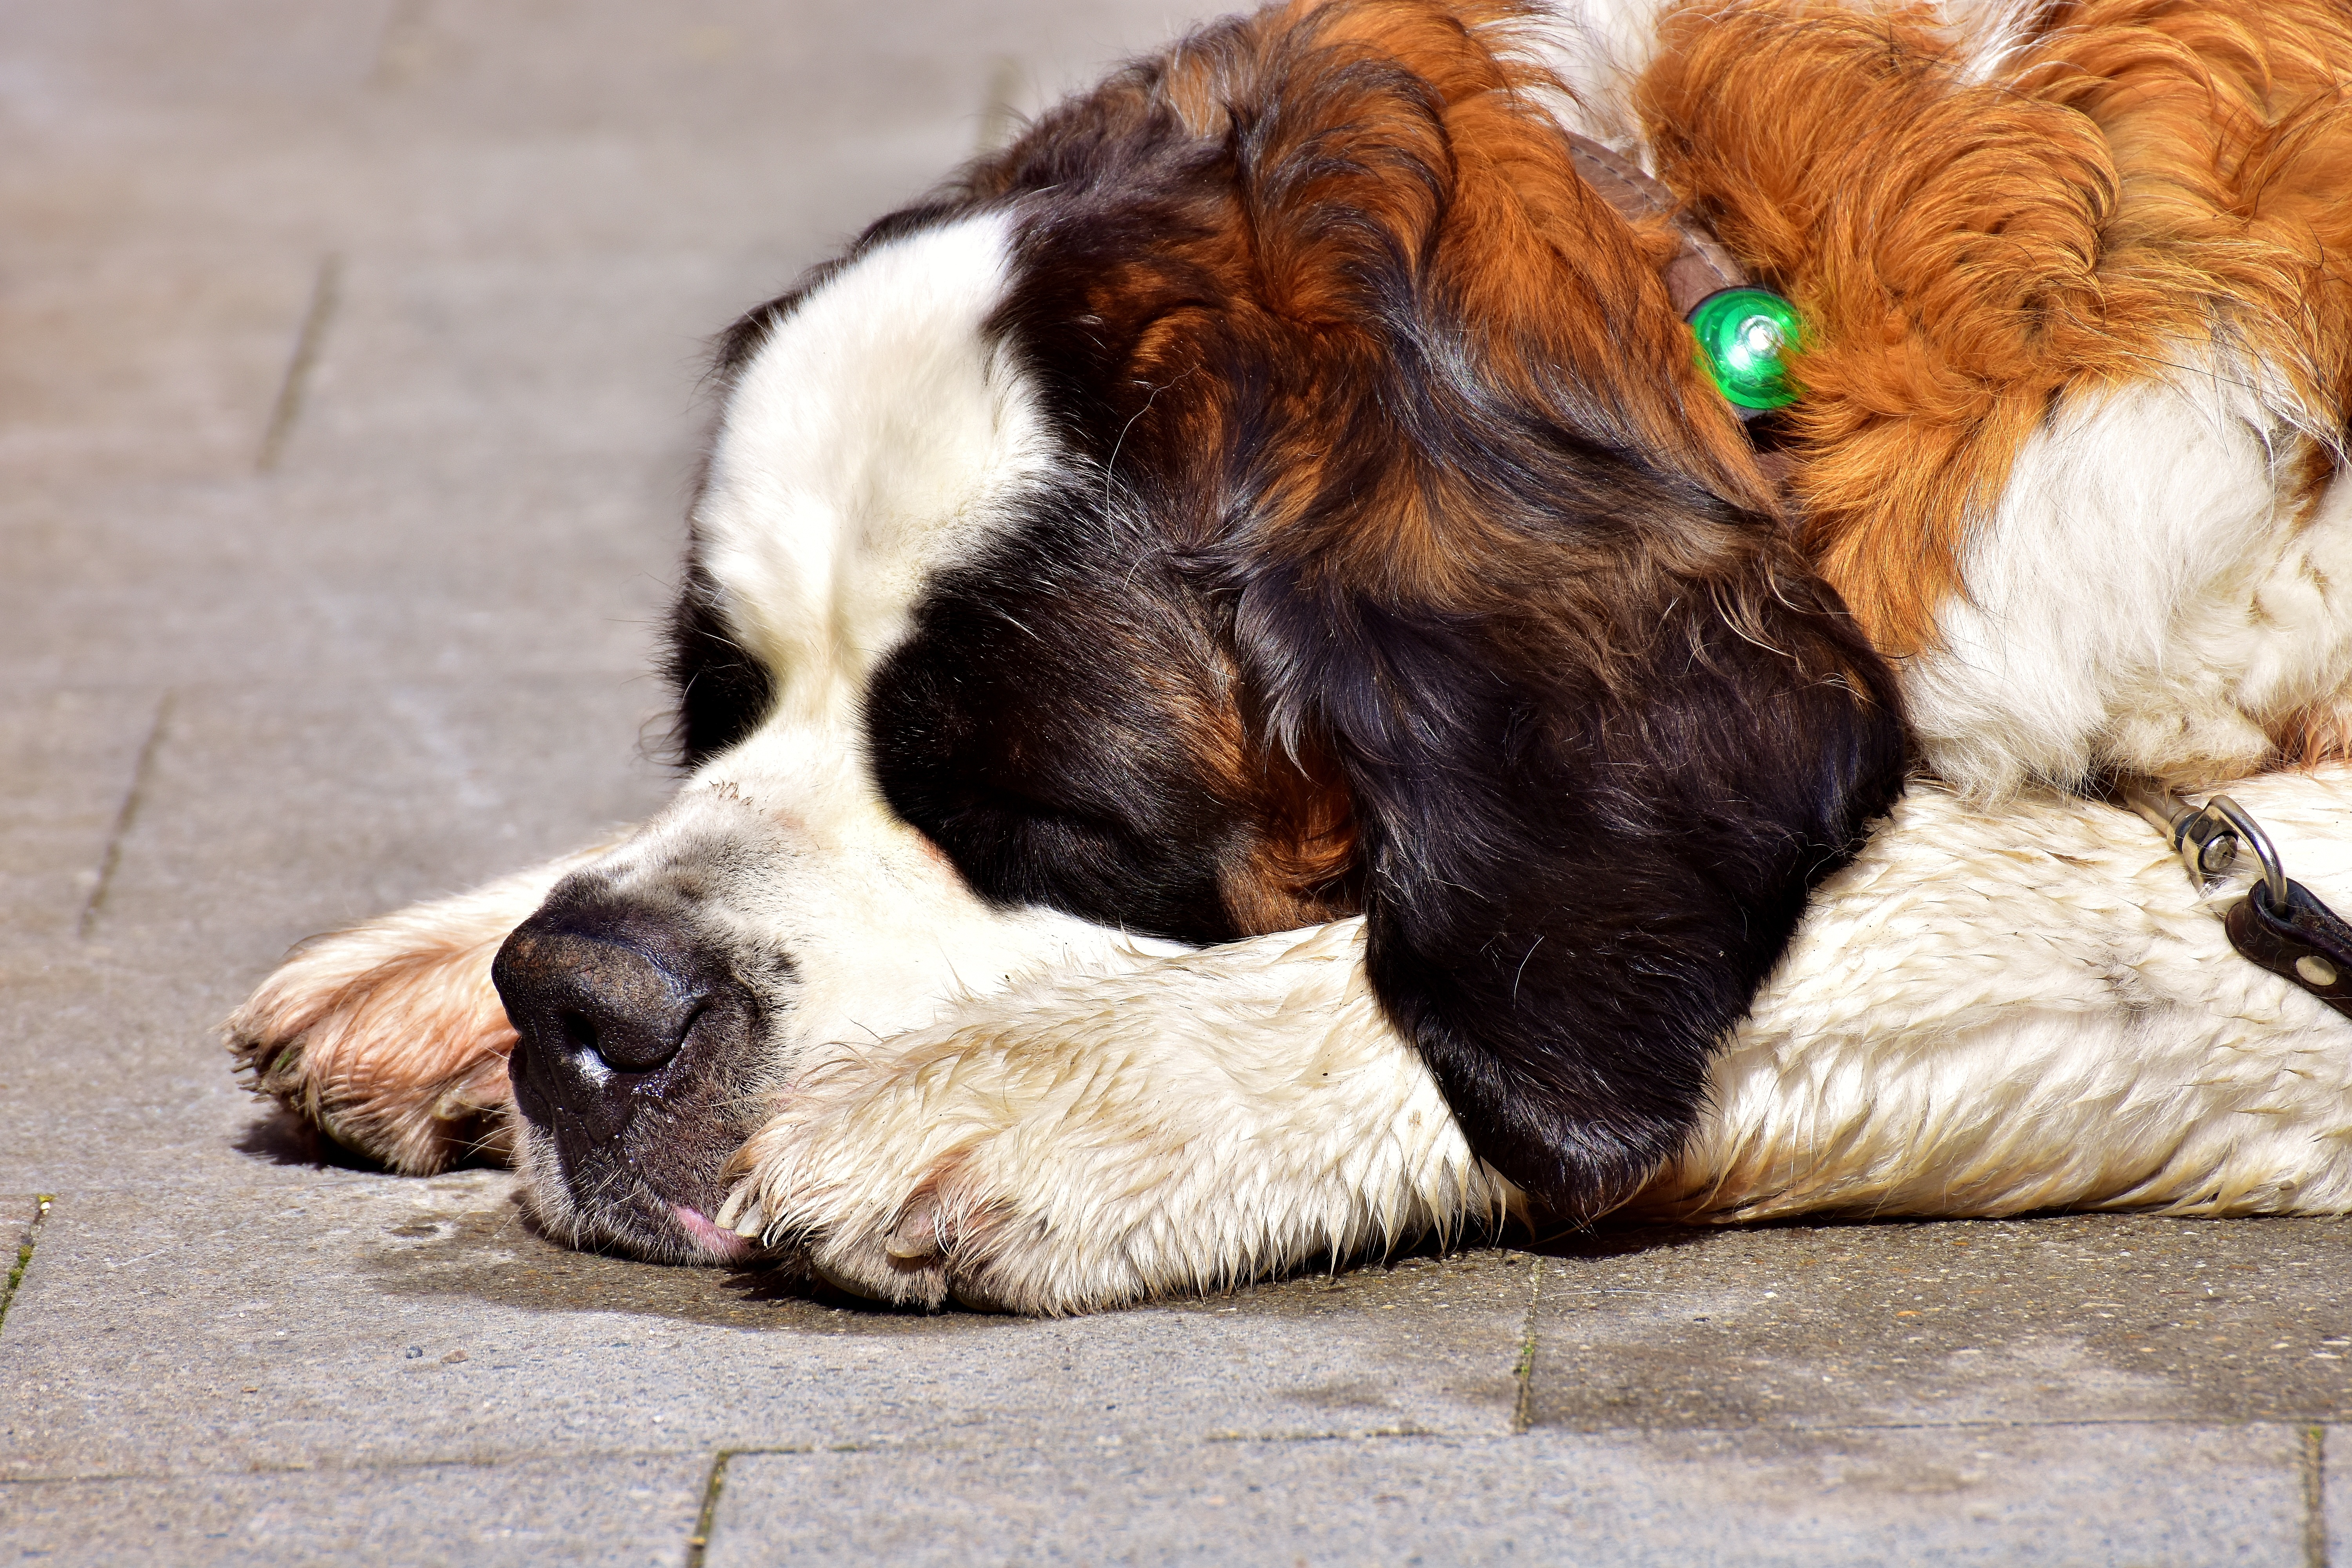
puppy, dog, animal, pet, brown, mammal, rest, spaniel, sleep, snout, vertebrate, tired, dog breed, st bernard, dog like mammal, dog crossbreeds, moscow watchdog